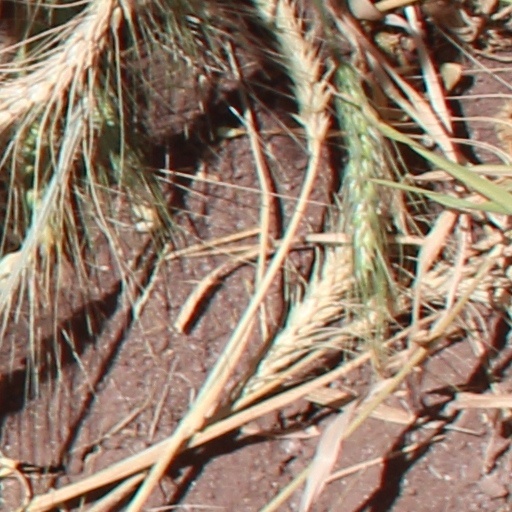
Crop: wheat